Iris acutiloba subsp. lineolata

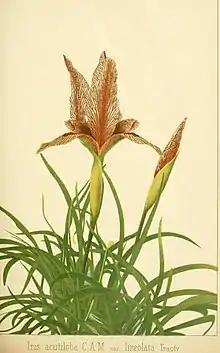
1904 image

The Latin specific epithet "lineolata" comes from the Latin word "linea", meaning ‘line’, and "-ola", the latter, a suffix used to indicate small size.